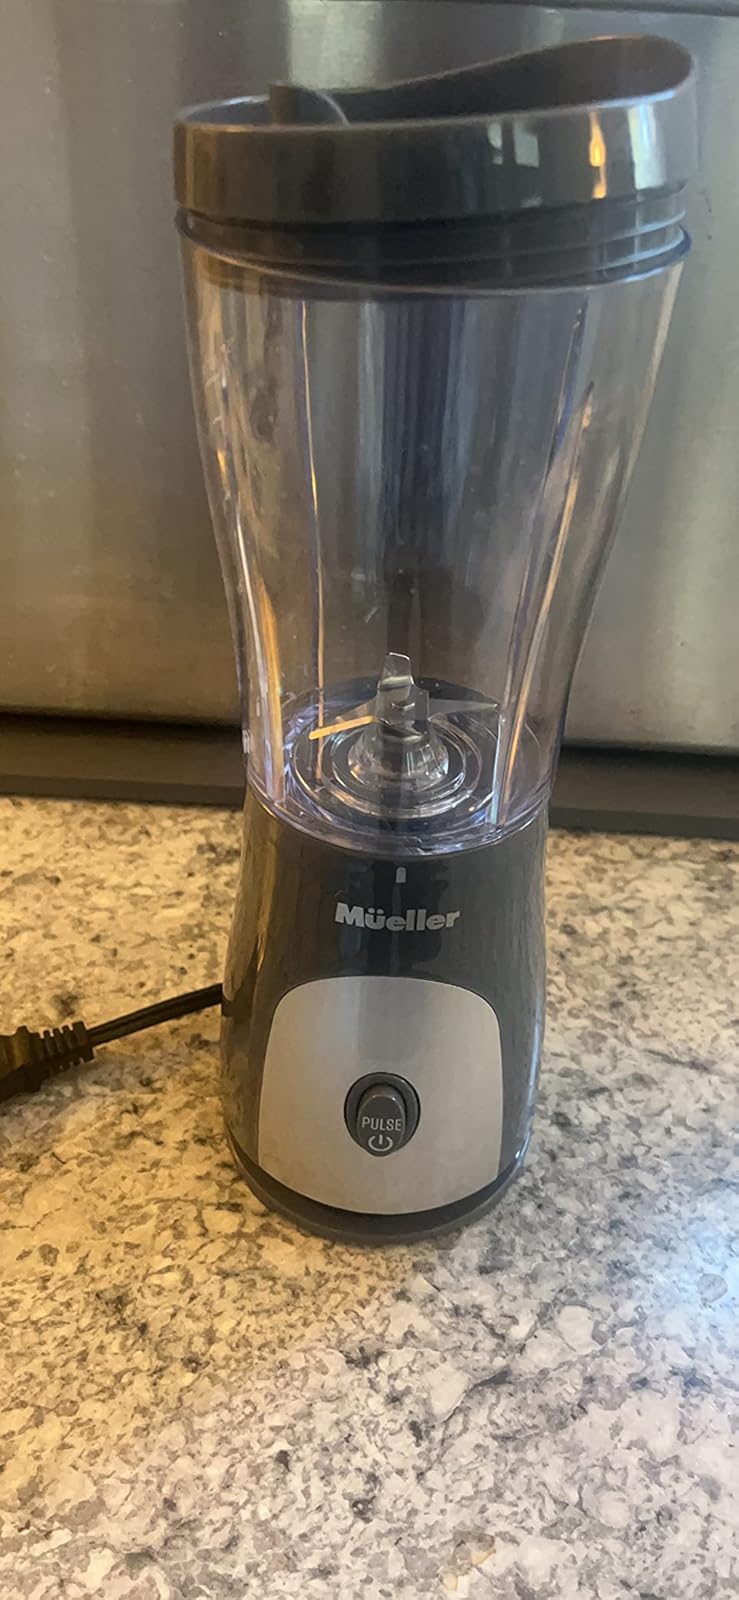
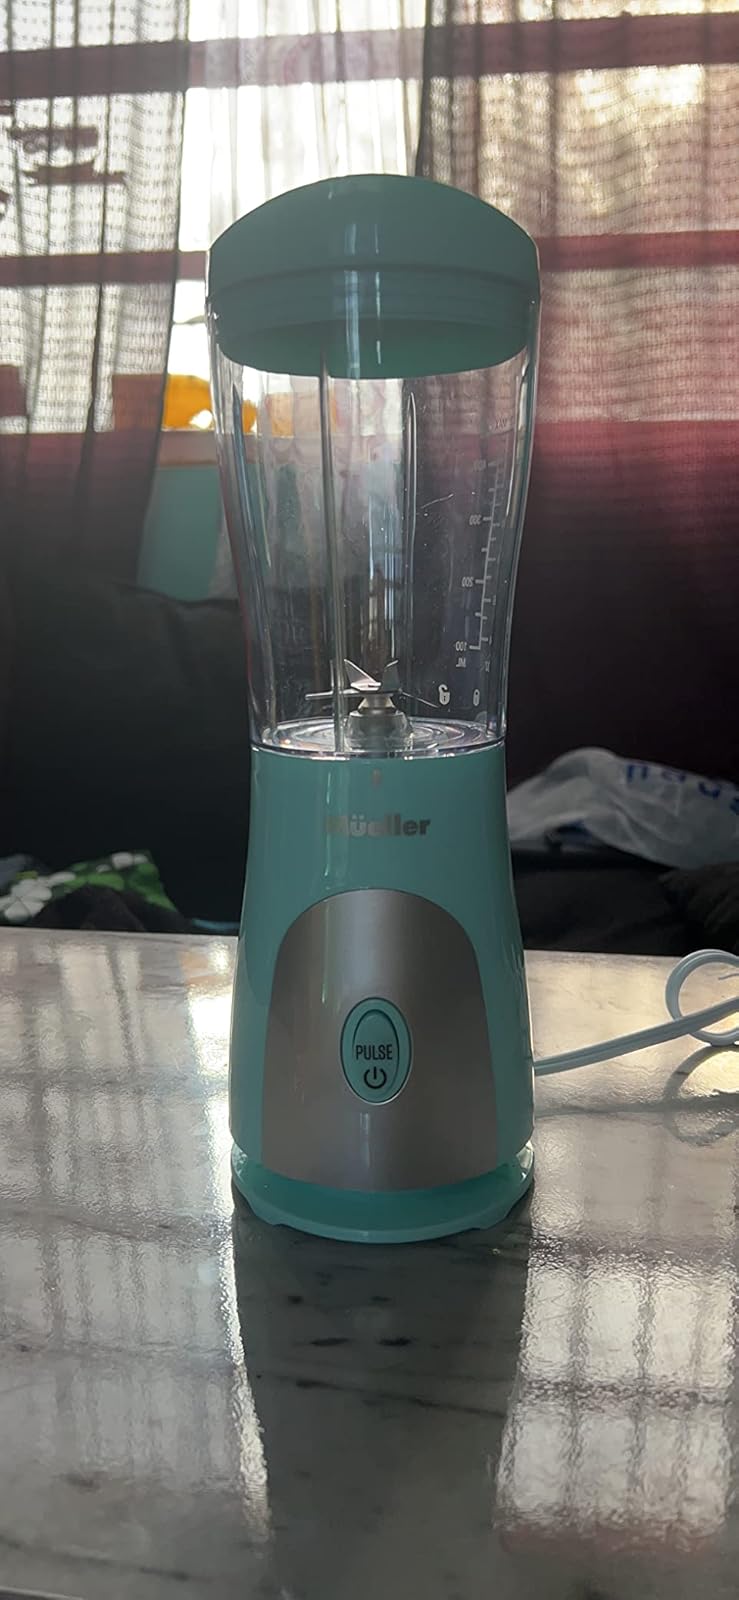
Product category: items_blender
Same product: no